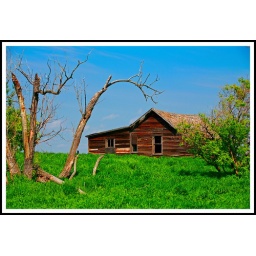
This abandoned house sits by a highway reminding us of different and simpler times.